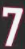
Number: 7